István Türr

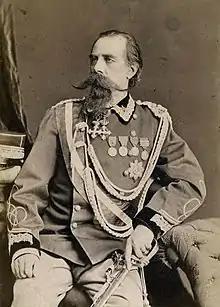
Portrait by József Borsos, 1870s

István Türr (10 August 1825 – 3 May 1908) was a Hungarian soldier, revolutionary, canal architect and engineer, remembered in Italy for his role in that country's unification and his association with Garibaldi. In the later years of his life became known as a peace activist.